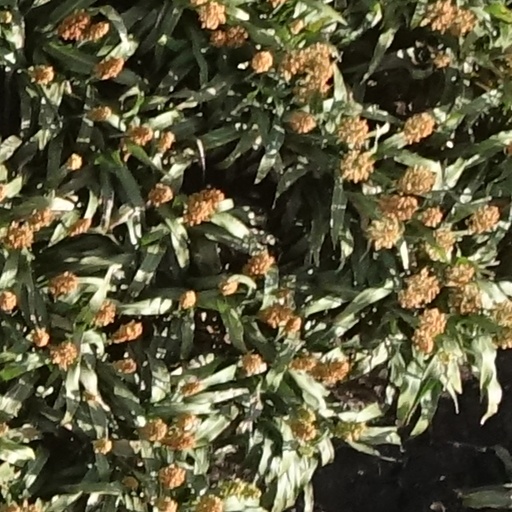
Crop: sorghum